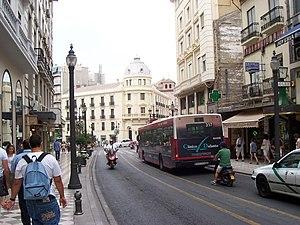
Grenade, est une ville espagnole, capitale de la province de Grenade au sud-est de l'Andalousie. Elle s'étend sur plusieurs collines au pied de la Sierra Nevada, au confluent de trois rivières, le Beiro, le Darro et le Genil.